François Amoudruz

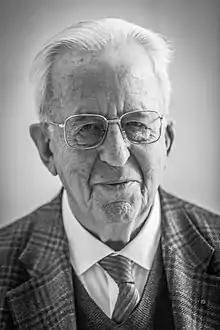
François Amoudruz (2013)

François Amoudruz (7 September 1926 – 21 July 2020) was a member of the French Resistance during World War II.